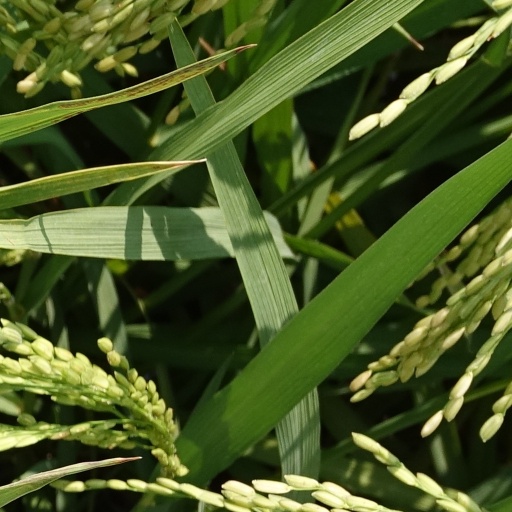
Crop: rice